Fiat Serbia

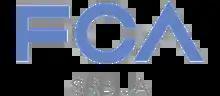
Company logo from 2014 to 2021

When FAS became a subsidiary of Fiat Chrysler Automobiles in 2014, the factory was renamed FCA Serbia (FCAS).